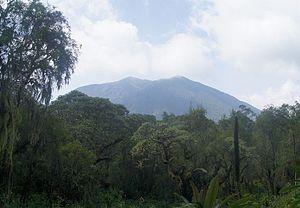
Dian Fossey, née le 16 janvier 1932 à San Francisco et morte le 26 décembre 1985 dans les montagnes des Virunga au Rwanda, est une primatologue américaine, spécialisée dans l'étude du comportement des gorilles de l'Est. Elle les a étudiés régulièrement dans les forêts de montagne du Rwanda, encouragée à l'époque par l'archéologue britannico-kényan Louis Leakey. Cet engagement lui coûte la vie : elle est assassinée en 1985. Son assassin est toujours inconnu à ce jour.
Le Visoke, également appelé Bisoke, Bisoko, Kirunga Visoke ou encore Wissoke, est un volcan situé sur la frontière entre la République démocratique du Congo et le Rwanda.